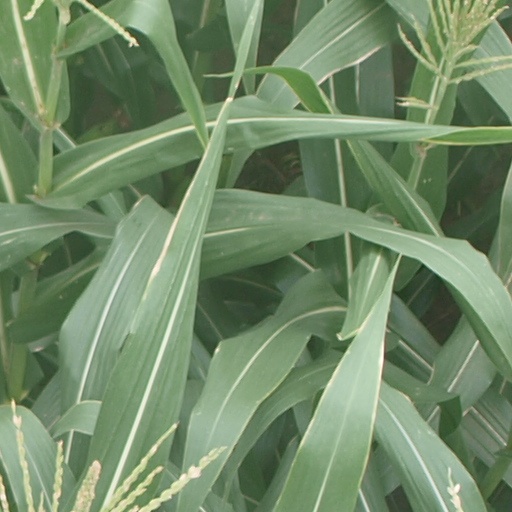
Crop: maize; corn